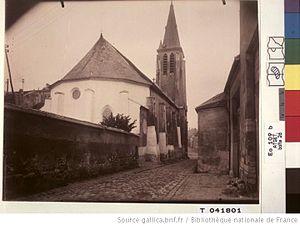
Stains [Eglise Notre-Dame-de-l'Assomption]. N ° Atget
L'église Notre-Dame-de-l'Assomption est une église située à l'angle de la rue Carnot et de la rue du Repos à Stains en Seine-Saint-Denis, et dédiée à l'Assomption de la Vierge Marie. Elle dépend du diocèse de Saint-Denis.